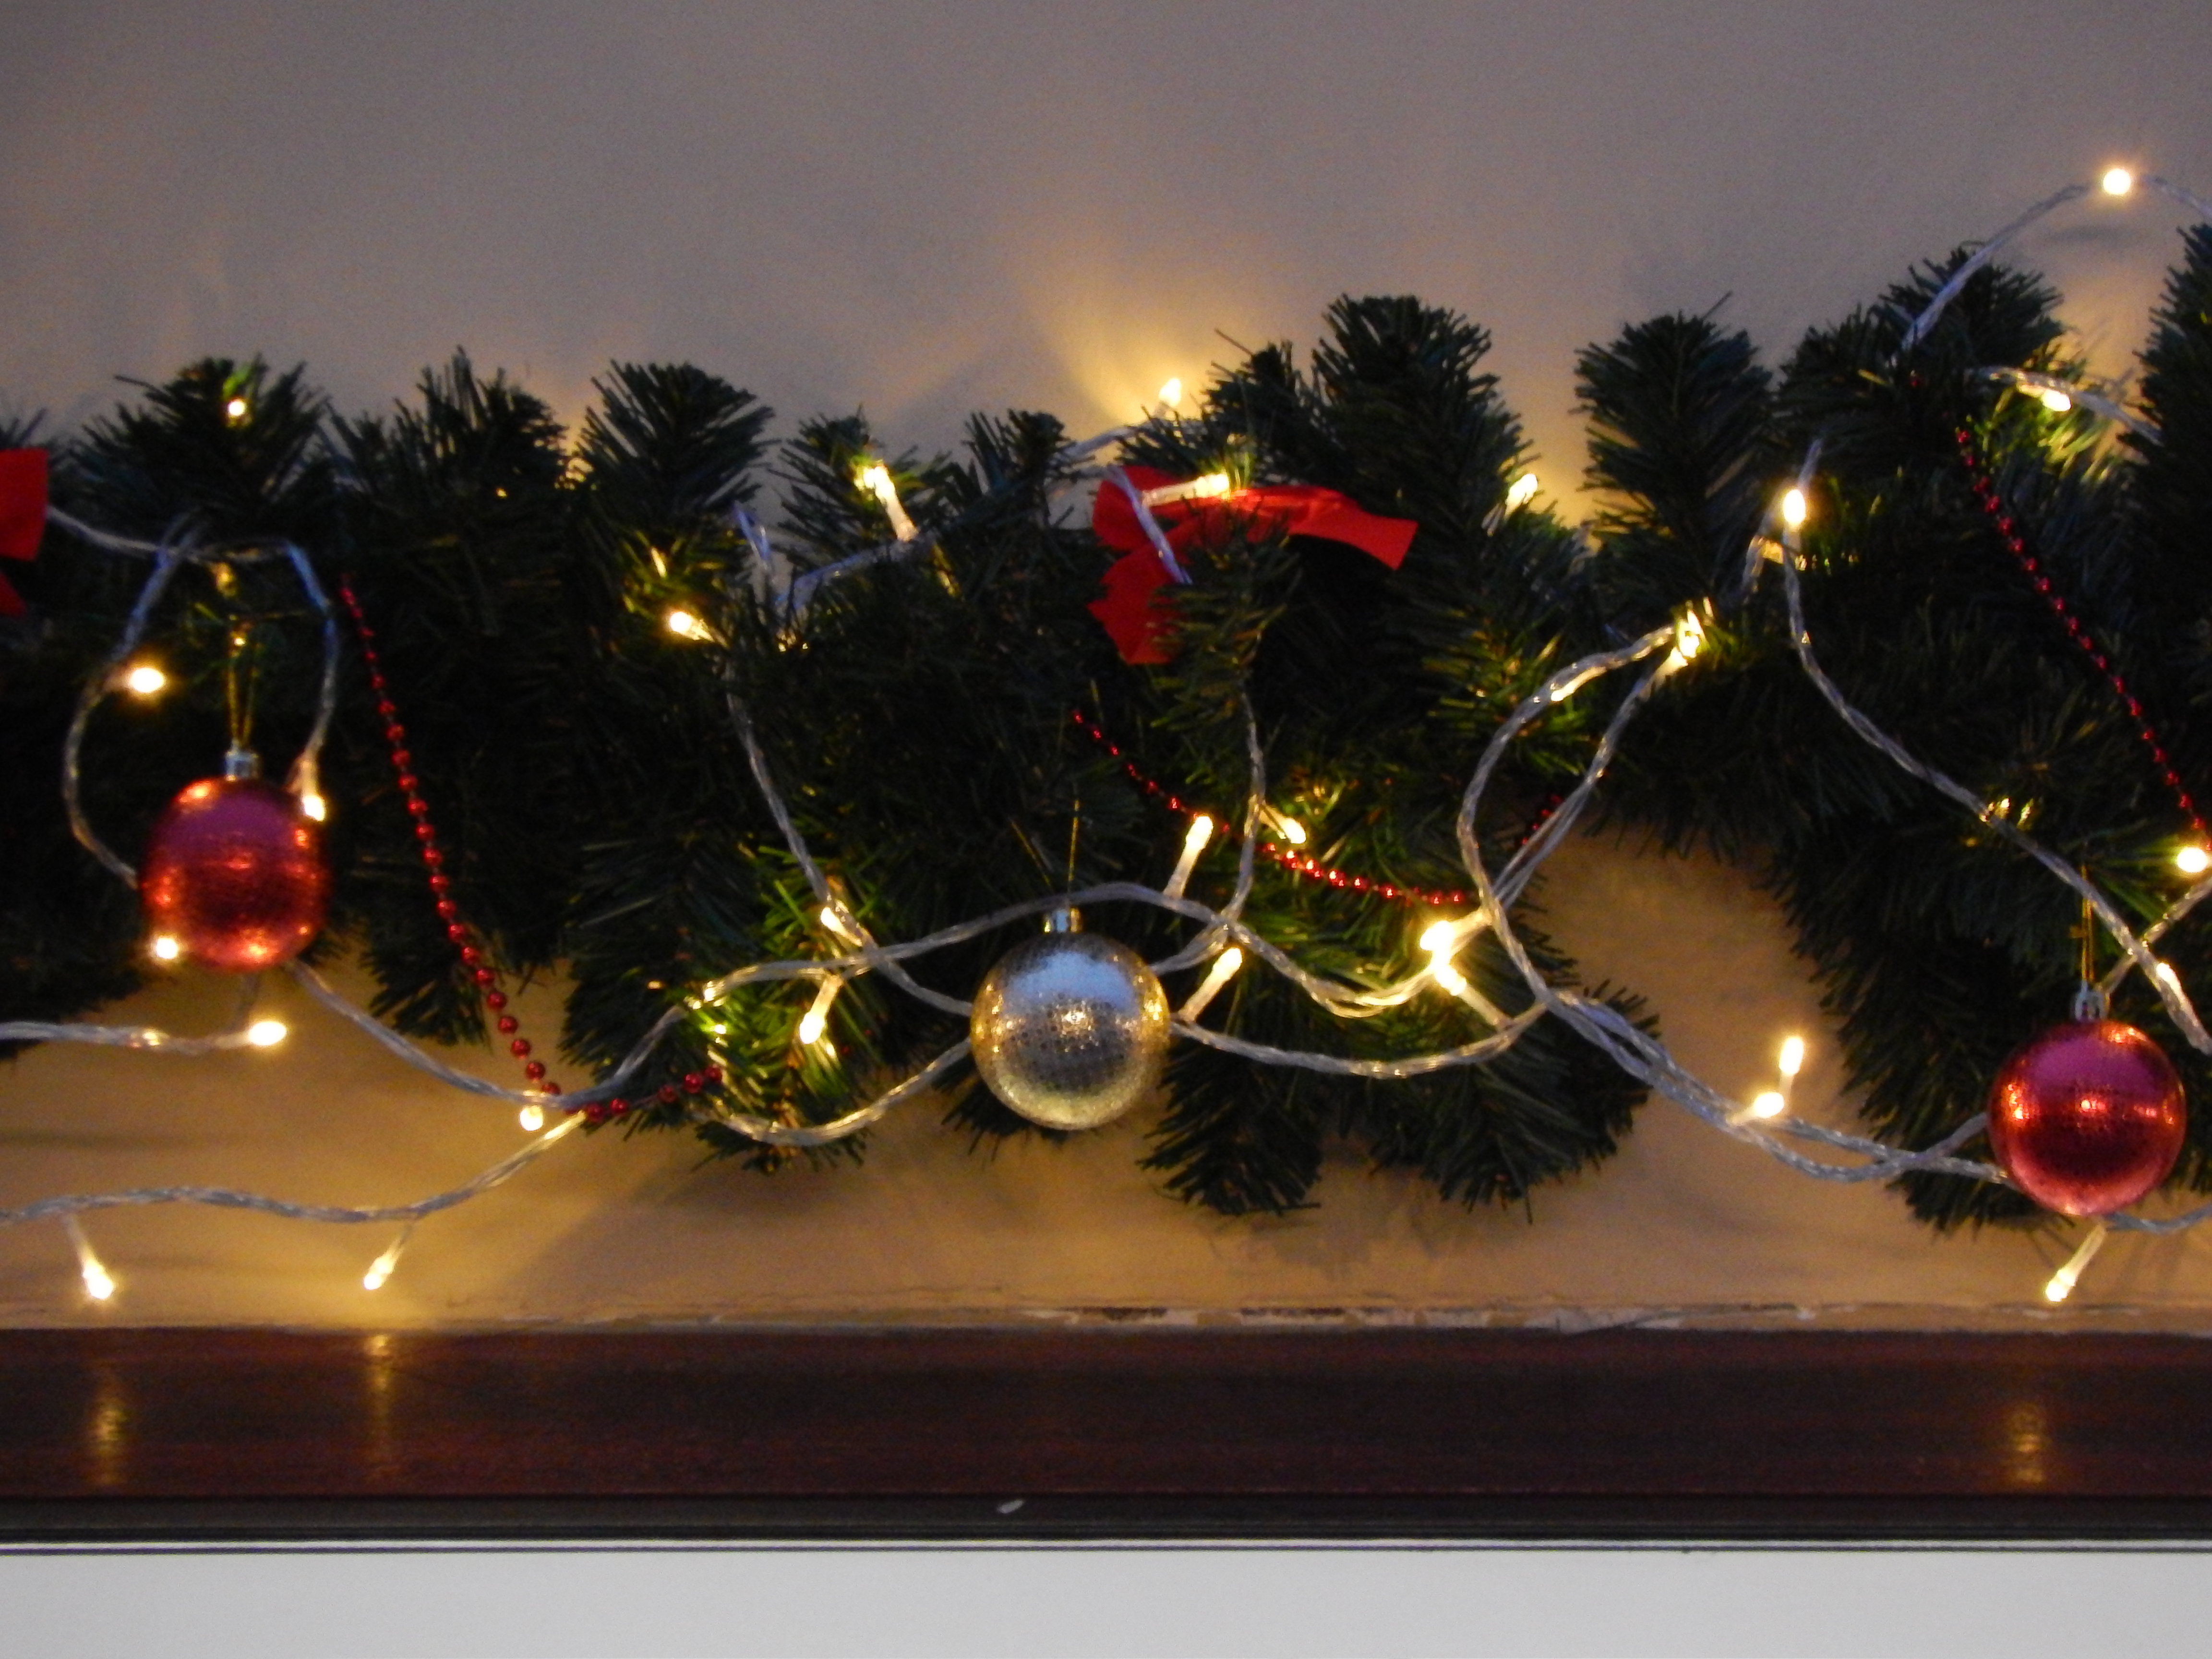
background, celebrate, celebration, champagne, christmas, decor, decoration, design, dinner, eve, garland, glass, happy, holiday, light, luxury, new, party, symbol, table, wine, winter, year, years, christmas decoration, lighting, christmas ornament, tree, christmas lights, christmas tree, night, event, interior design, plant, landscape lighting, ornament, fir, pine family, christmas eve, fete